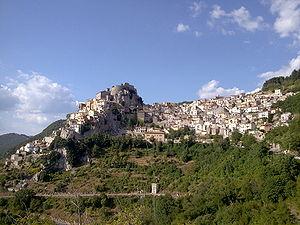
Cervara di Roma est une commune italienne de la ville métropolitaine de Rome Capitale dans la région Latium en Italie.